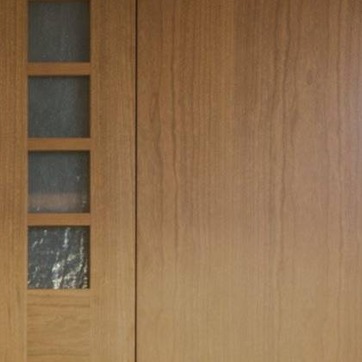
Material: wood